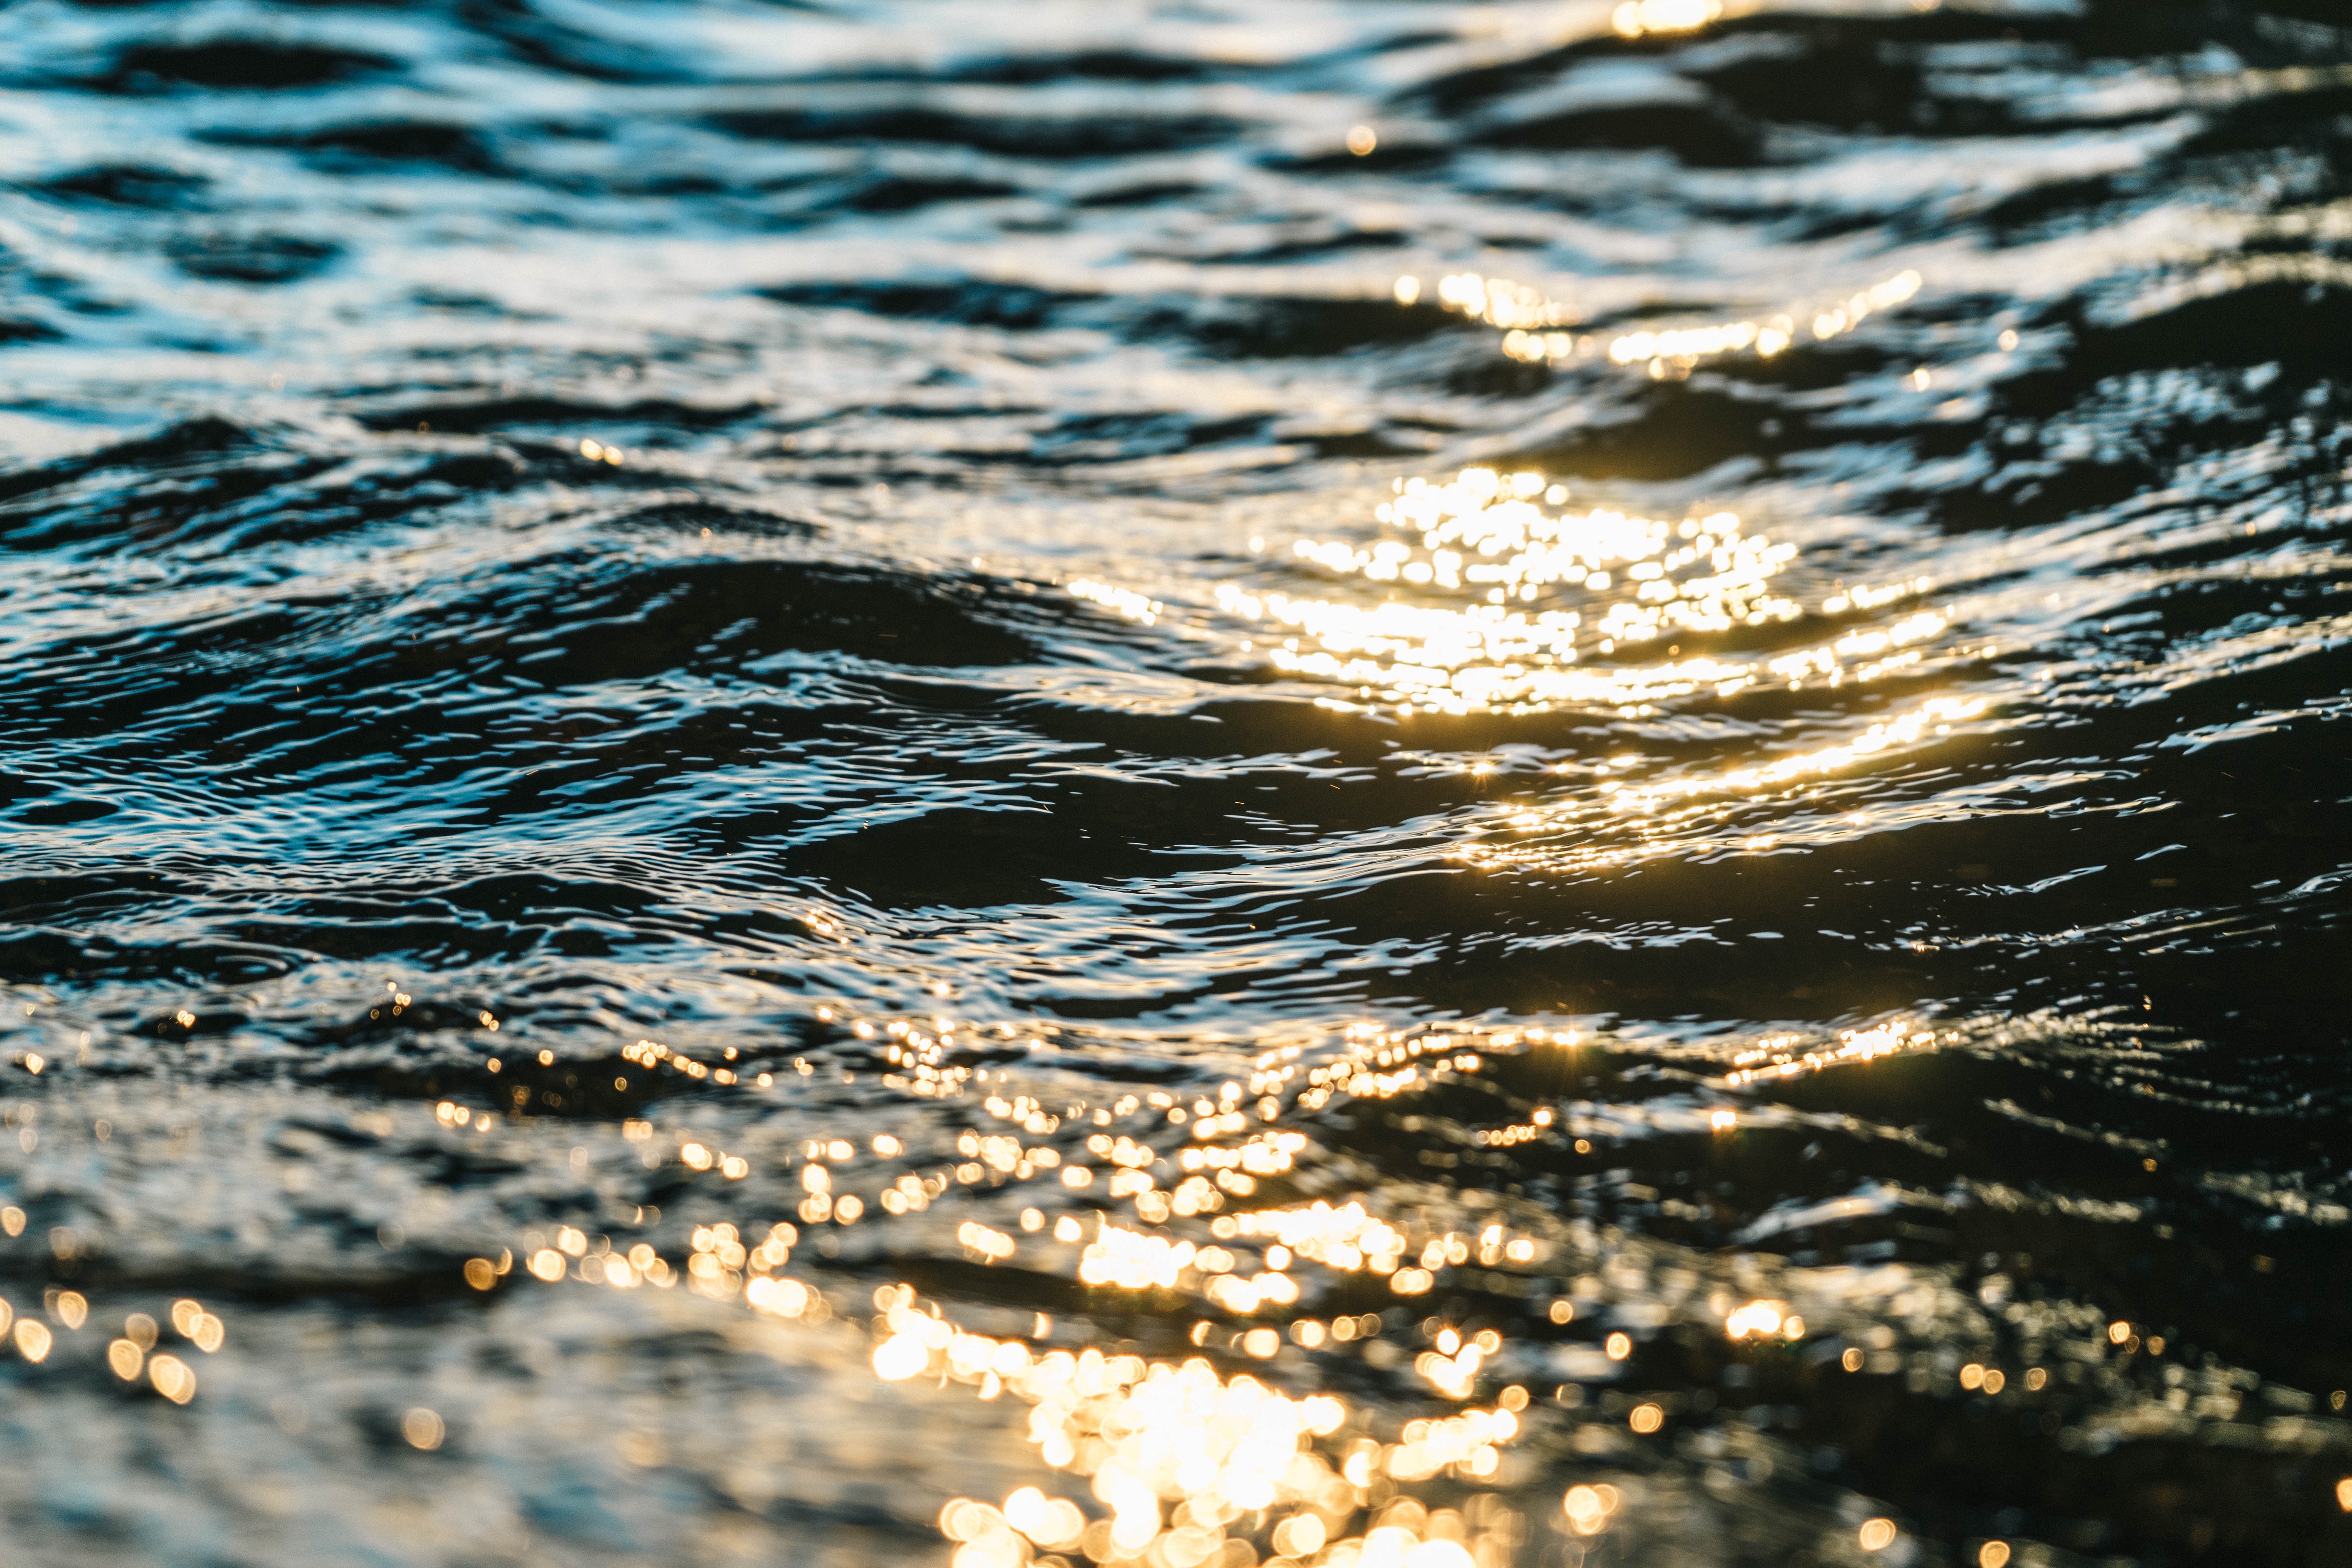
sea, coast, water, nature, ocean, horizon, sky, sunset, sunlight, shore, wave, reflection, wind wave